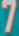
Number: 7